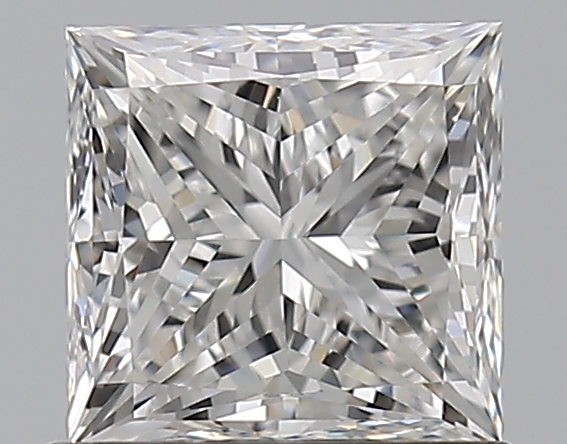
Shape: princess
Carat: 1
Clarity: VVS2
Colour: F
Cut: EX
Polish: EX
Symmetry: VG
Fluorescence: N
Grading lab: GIA
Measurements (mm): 5.4 x 5.28 x 3.89